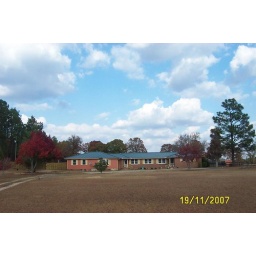
Beautiful clouds over our horse ranch.